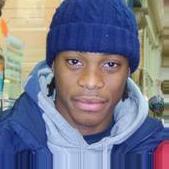
Age: 19